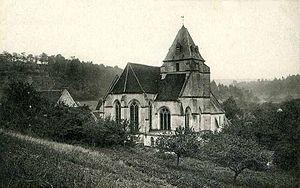
L'église Saint-Remy est une église catholique paroissiale située à Roberval, en France. Elle succède à une première chapelle attestée dès le IXᵉ siècle. Sa silhouette est particulièrement caractéristique, avec sa tour austère au nord et sa succession de trois pignons de hauteur croissante : un pour le porche, un pour la nef et un pour le chœur. La nef non voûtée, de style gothique primitif, date de la fin du XIIᵉ siècle, et représente la partie la plus ancienne conservée en élévation. Elle ne se signale que par son beau portail occidental à trois voussures et colonnettes à chapiteaux, dissimulé sous un porche du XVIᵉ siècle. C'est de cette époque que datent les parties orientales de style gothique flamboyant, dont la particularité est le doublement du transept. Cette partie de l'église est austère à l'extérieur, mais élégante et lumineuse à l'intérieur, grâce à ses piliers ondulés et ses grandes fenêtres aux réseaux flamboyants. La verrière au chevet du croisillon sud comporte des vitraux Renaissance des alentours de 1538, qui sont classés au titre objet. L'édifice est inscrit au titre des monuments historiques par arrêté du 19 août 1933.